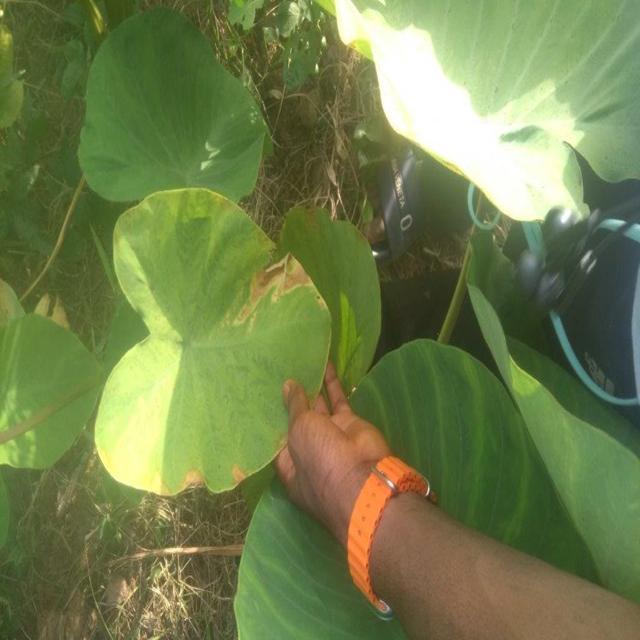
Label: Mid_Blight